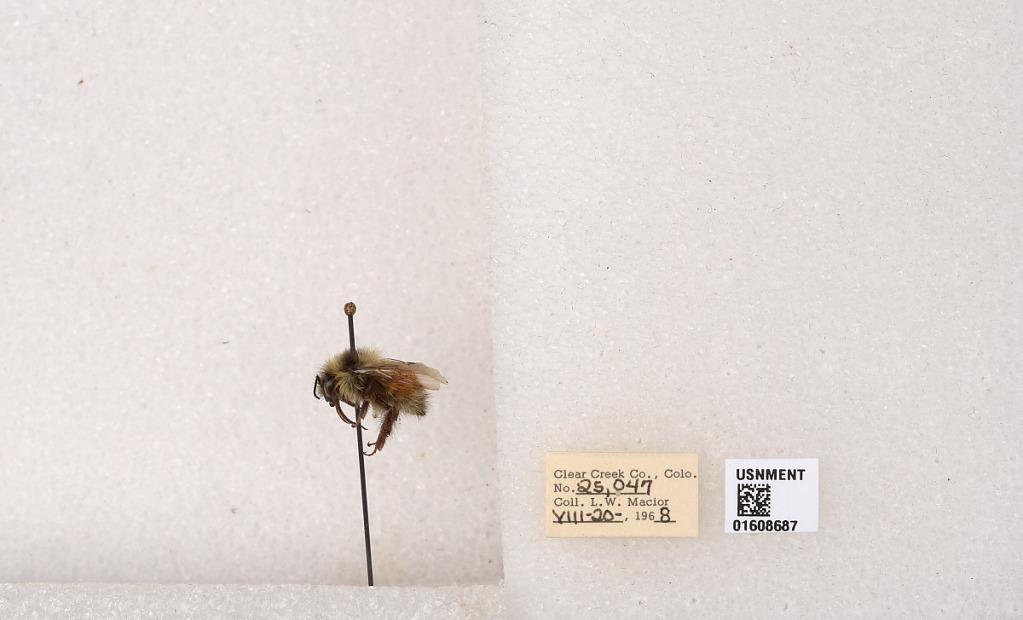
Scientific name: Bombus (Pyrobombus) sylvicola Kirby
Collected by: L. Macior
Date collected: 1968-8-20
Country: United States
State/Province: Colorado
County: Clear Creek
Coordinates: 39.6891, -105.644